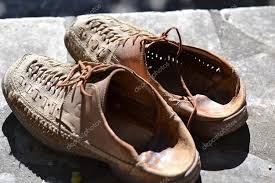
Waste category: shoes